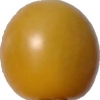
Label: tomato_cherry_yellow